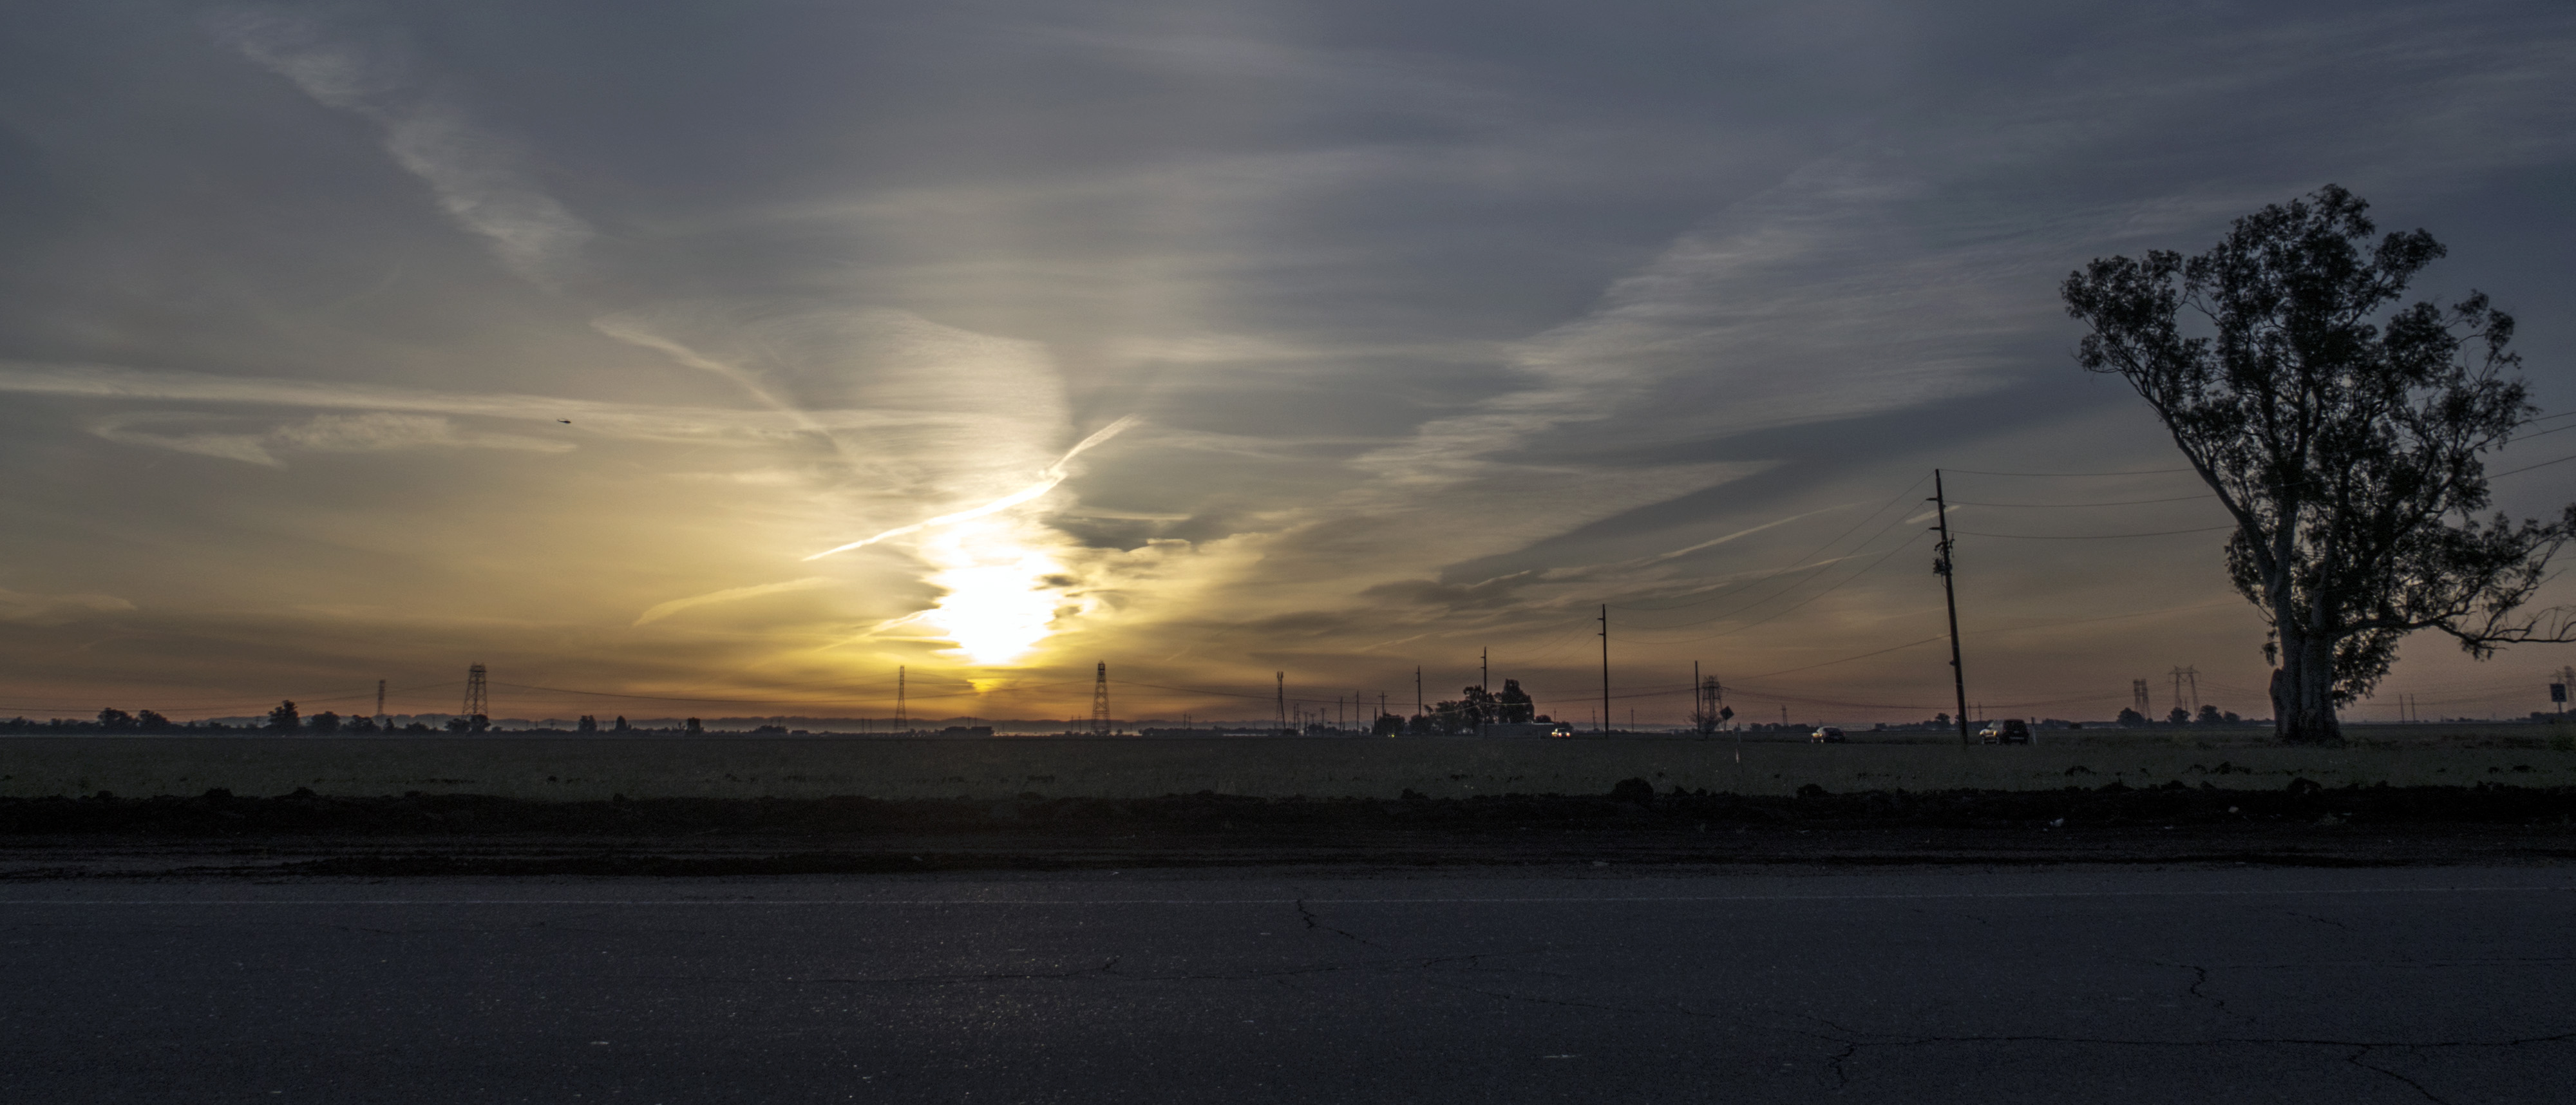
horizon, cloud, sky, sun, sunrise, sunset, farm, sunlight, morning, dawn, atmosphere, commute, dusk, evening, reflection, weather, california, 2015, clouds, solano, 3652015imstillstanding, afterglow, atmosphere of earth